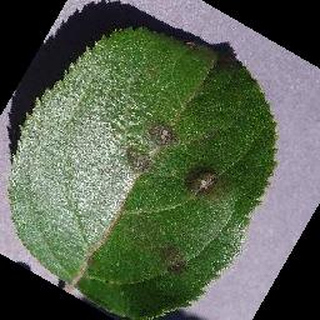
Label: apple_apple_scab